Mario Beaulieu

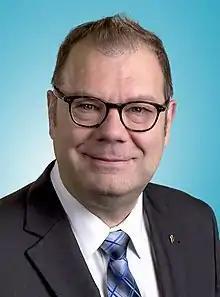
Beaulieu in 2015

Mario A. Beaulieu (born February 1, 1959) is a Canadian politician. An advocate for nationalism in Quebec, he served as leader (2014–2015), interim leader (2018–2019) and president (2014–2018) of the Bloc Québécois (BQ); Beaulieu has been the Member of Parliament (MP) for La Pointe-de-l'Île since the 2015 election.